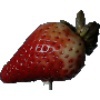
Label: Strawberry 1